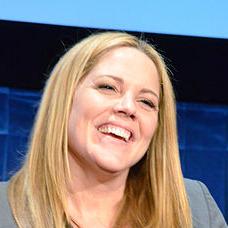
Age: 42